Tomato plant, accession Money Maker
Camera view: bottom (45 deg); turntable rotation: 0 degrees
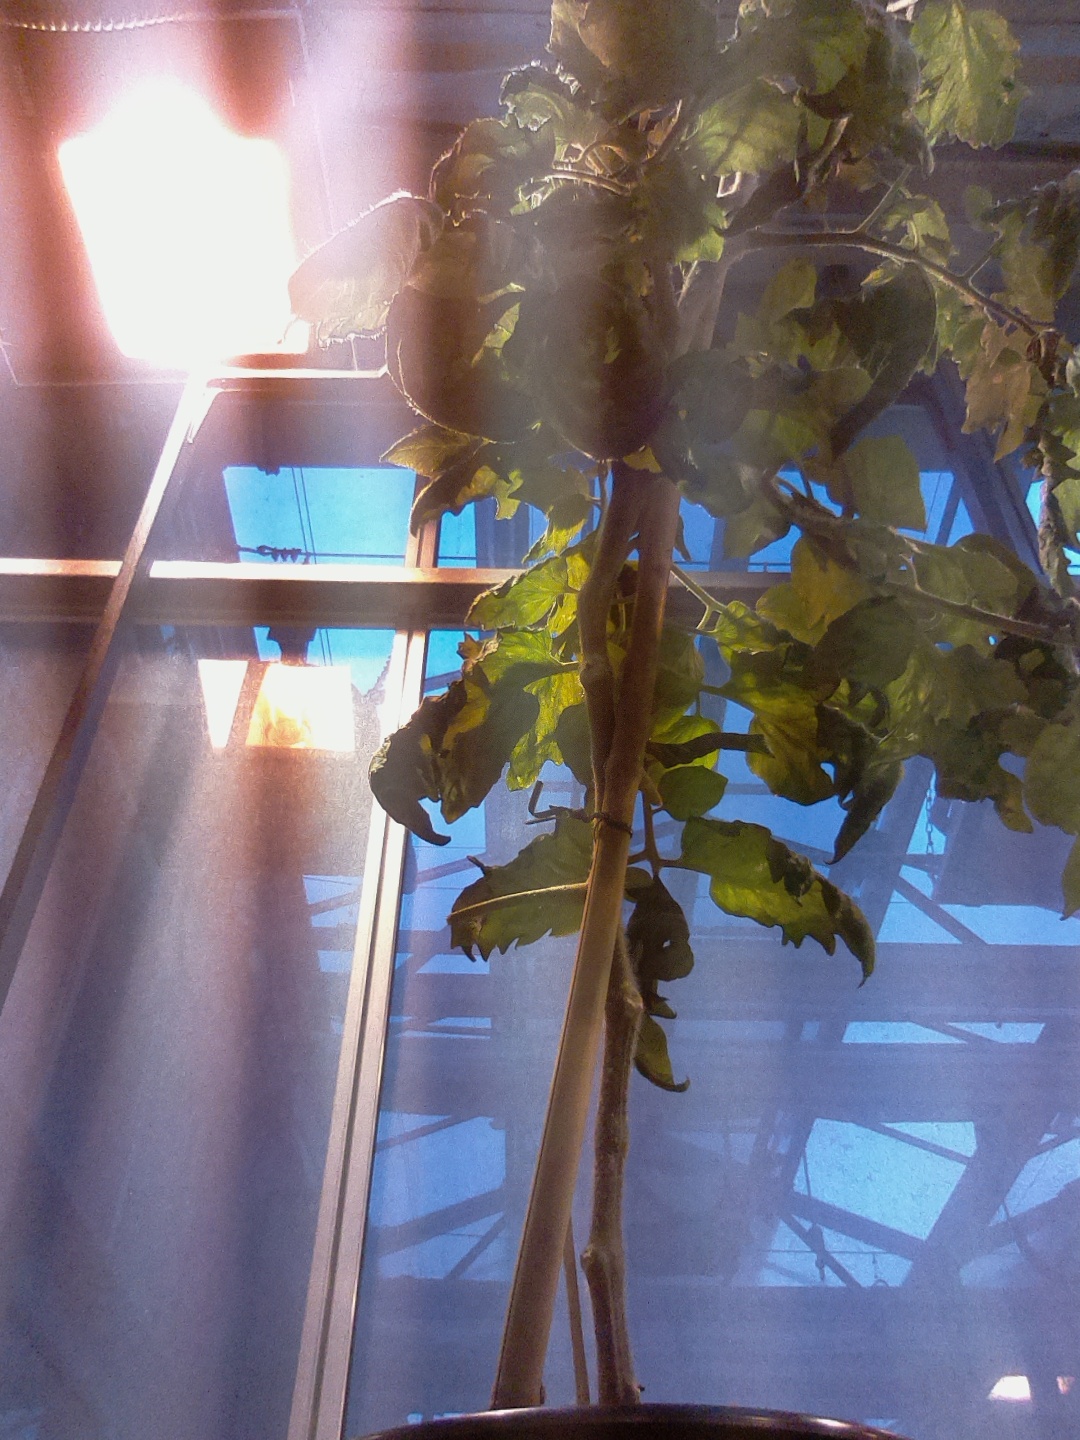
BBCH growth stage 71: 10%-20% of final fruit size